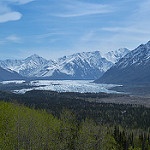
Scene: Outdoor